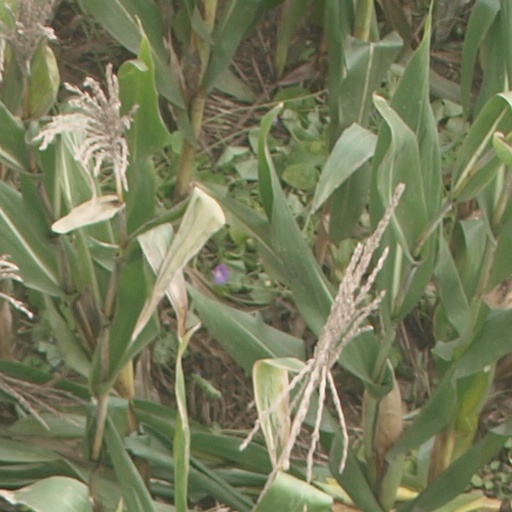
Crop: maize; corn